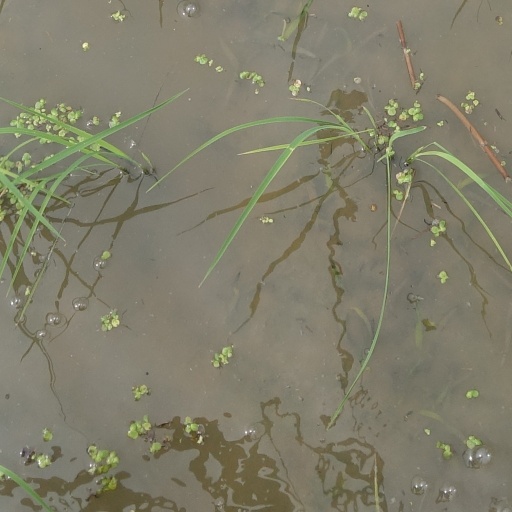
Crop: rice